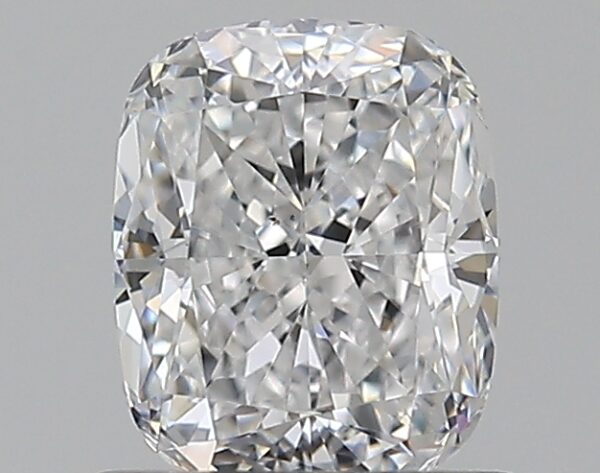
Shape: cushion
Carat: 0.8
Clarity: VS2
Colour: D
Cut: EX
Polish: EX
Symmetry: EX
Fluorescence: ST
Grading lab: GIA
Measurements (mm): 5.87 x 4.79 x 3.33